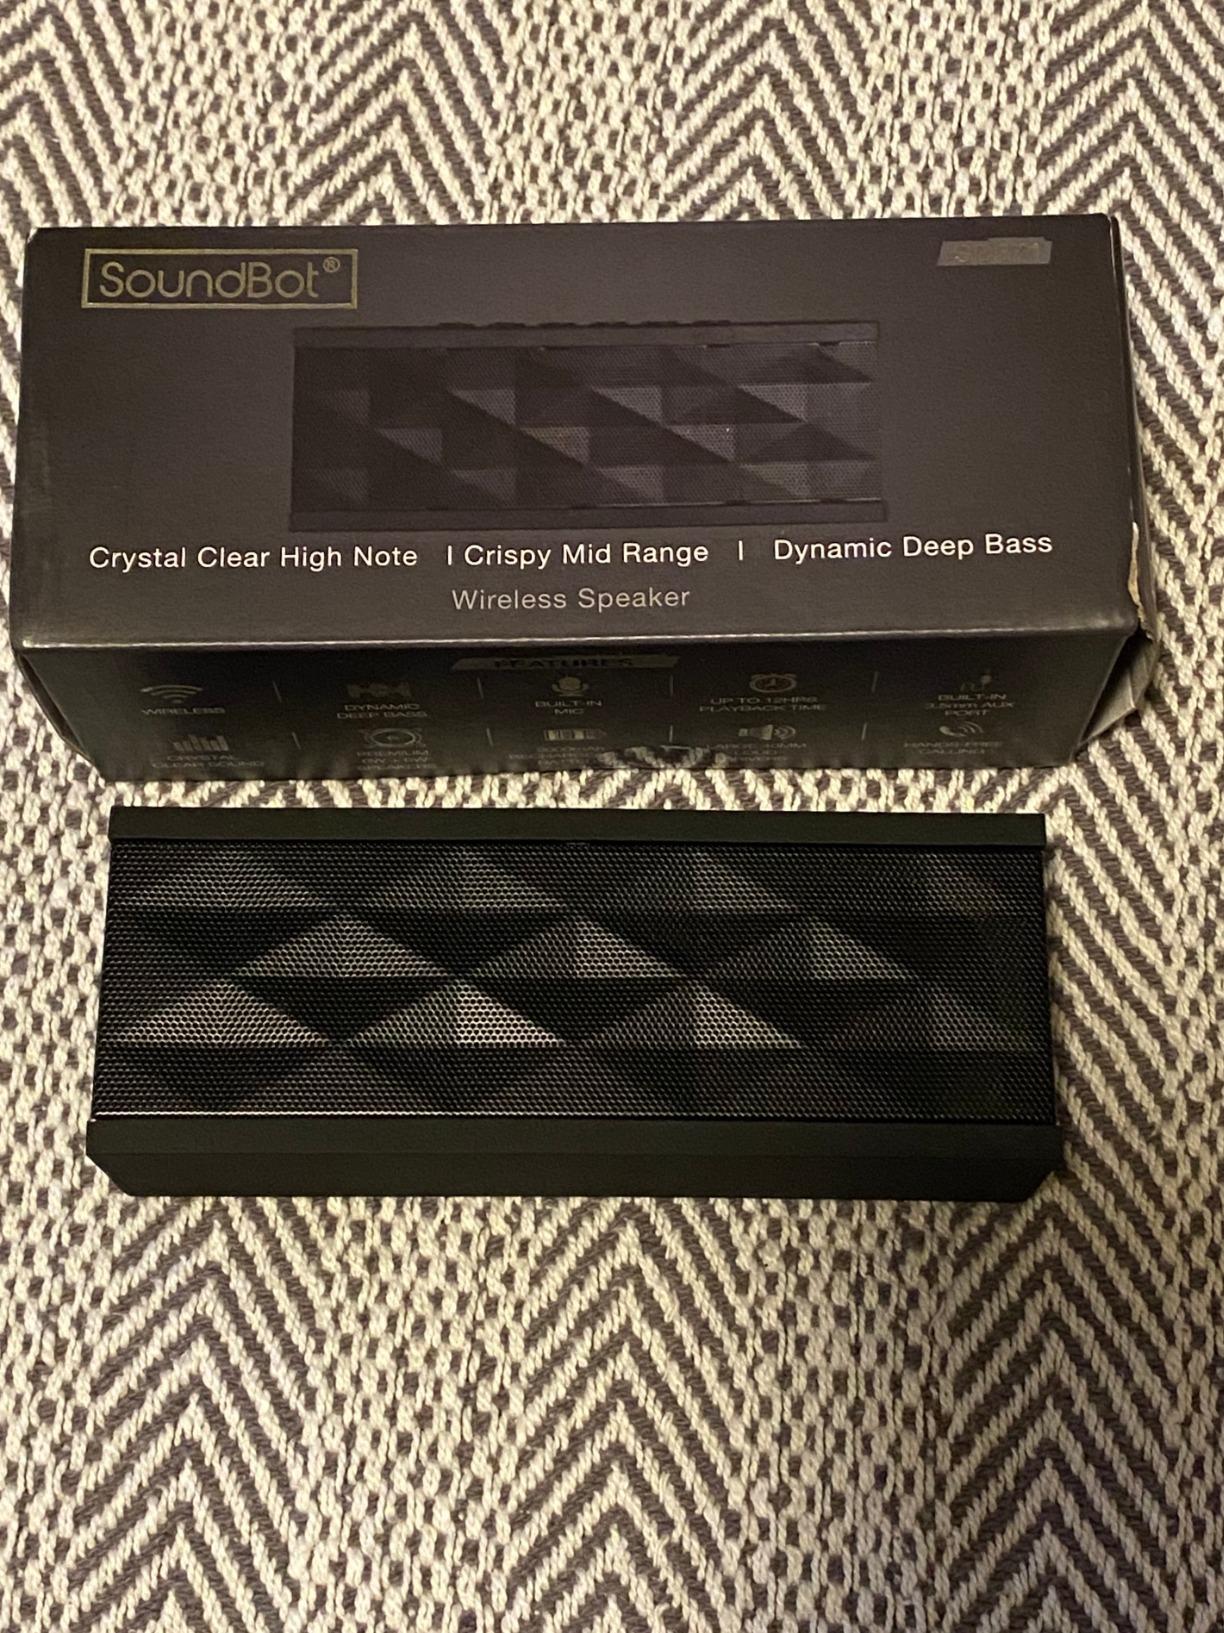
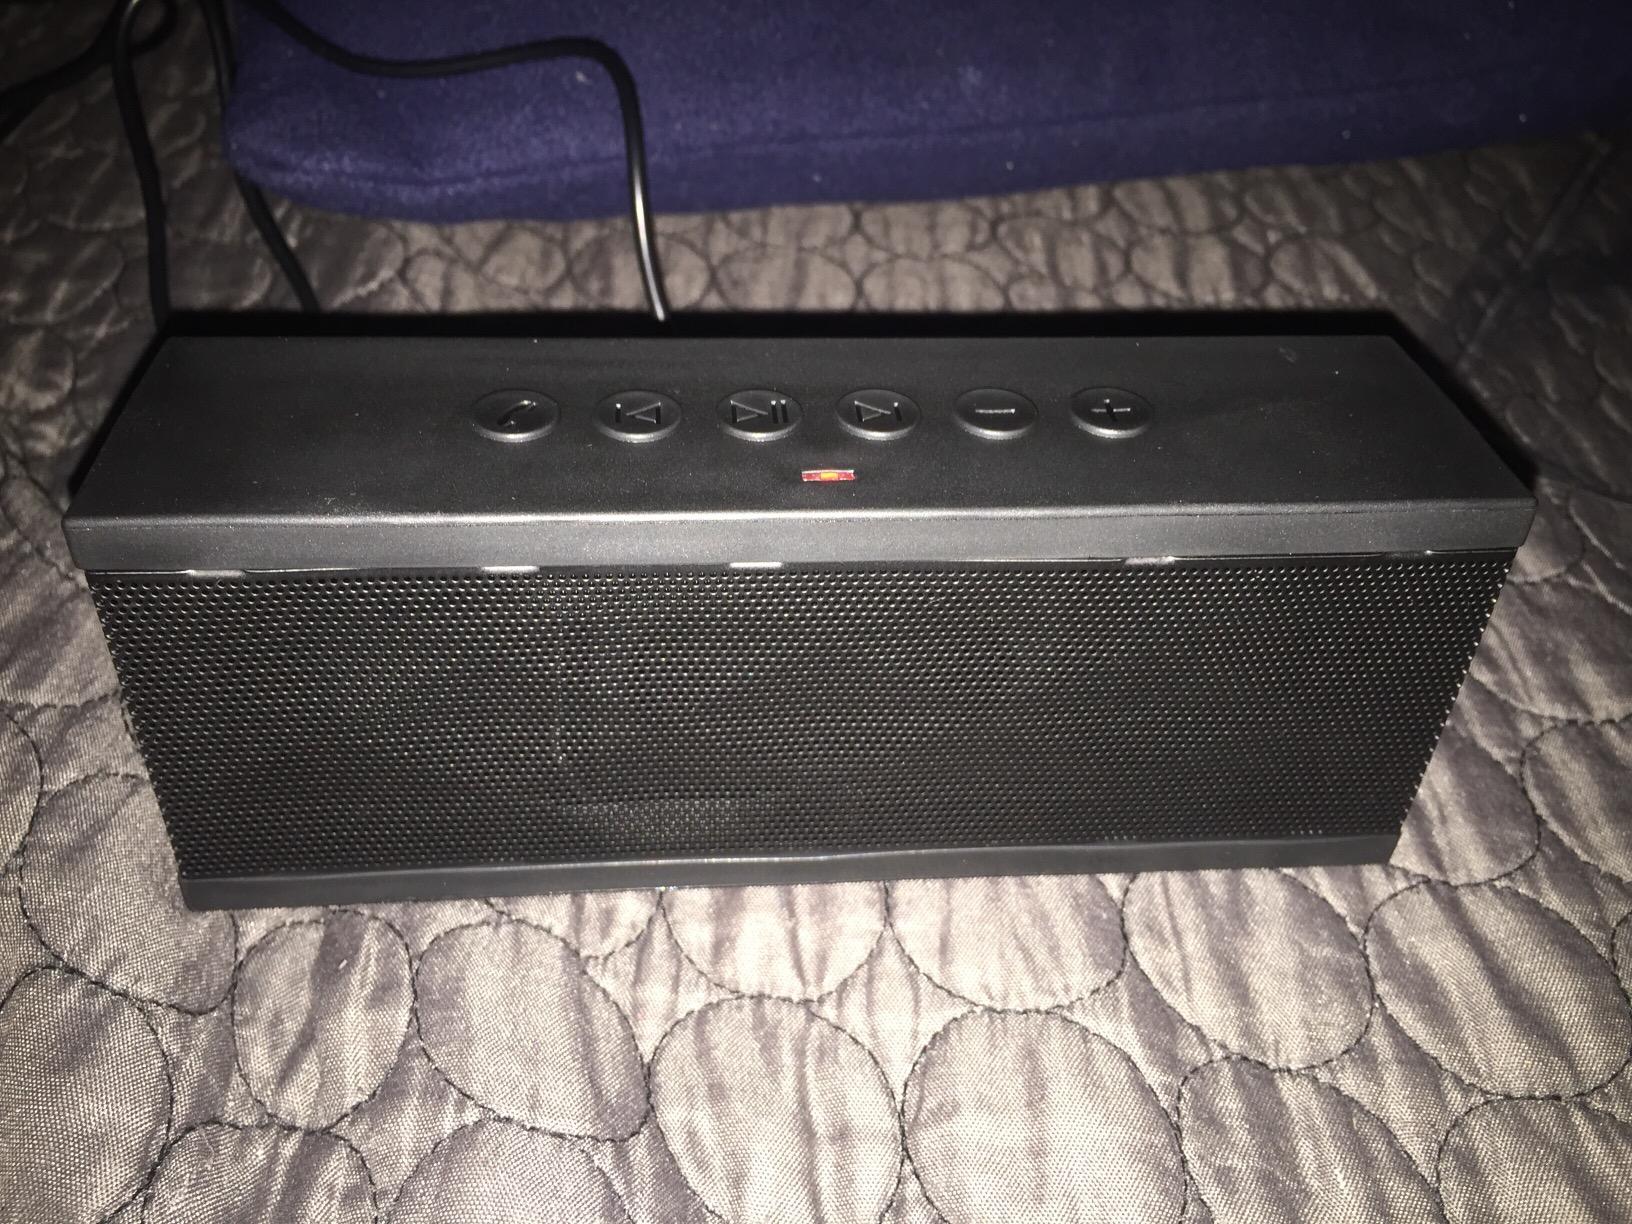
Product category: speaker
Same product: yes